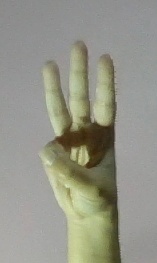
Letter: thaa